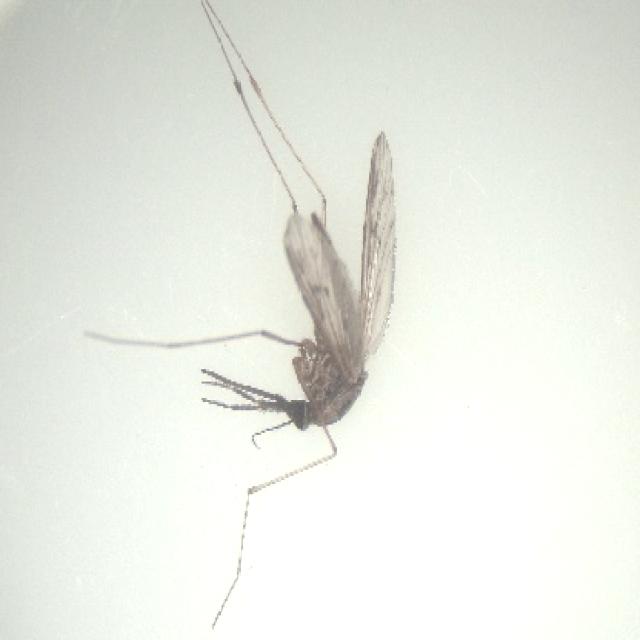
Species: anopheles_sinensis